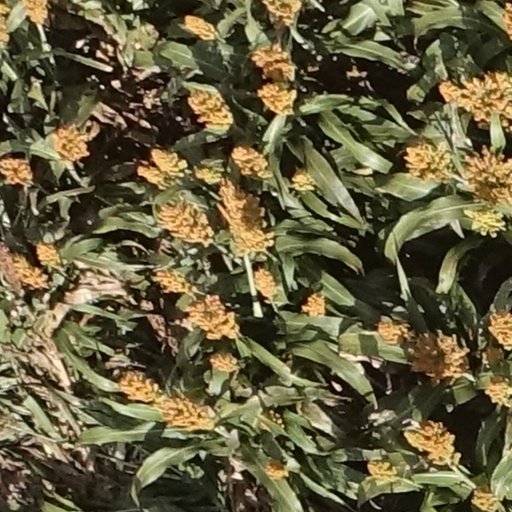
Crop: sorghum